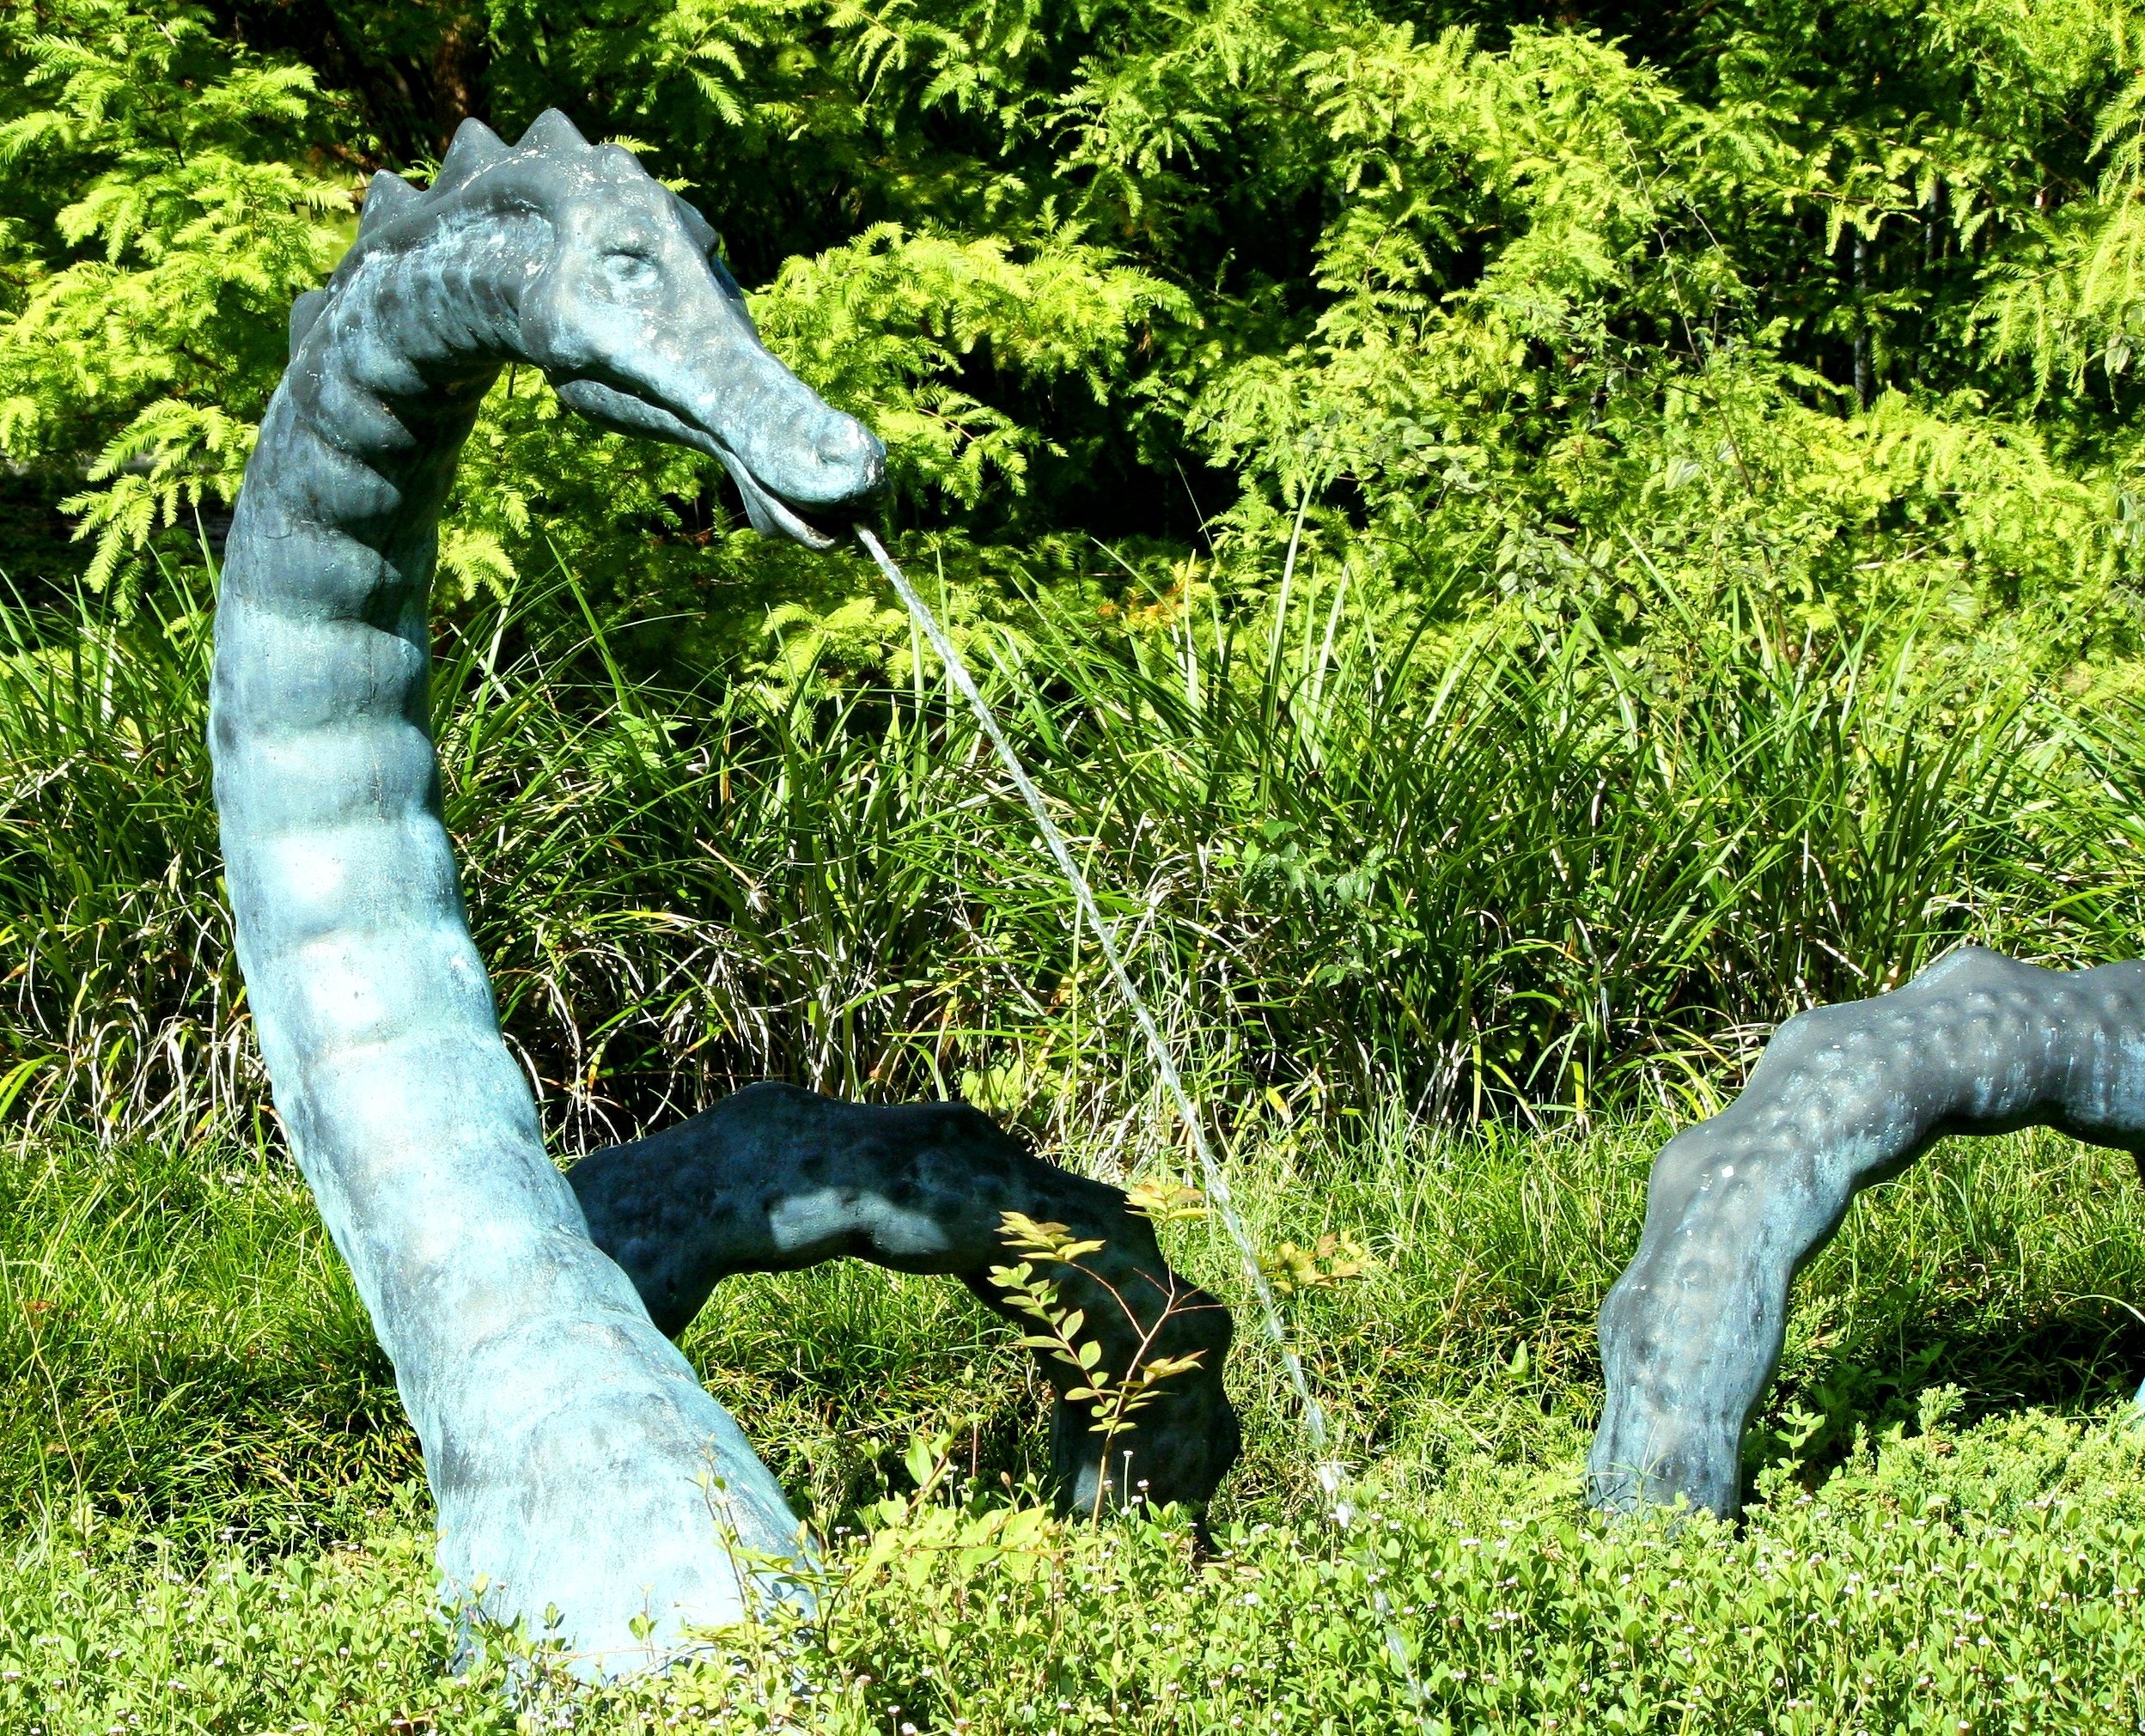
tree, forest, grass, lawn, pond, wildlife, statue, green, jungle, garden, alligator, sculpture, wetland, fountain, creature, dragon, bronze, habitat, water feature, mythical, sea serpent